Matfors IF

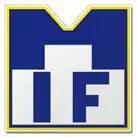

Matfors IF is a Swedish football club located in Matfors.